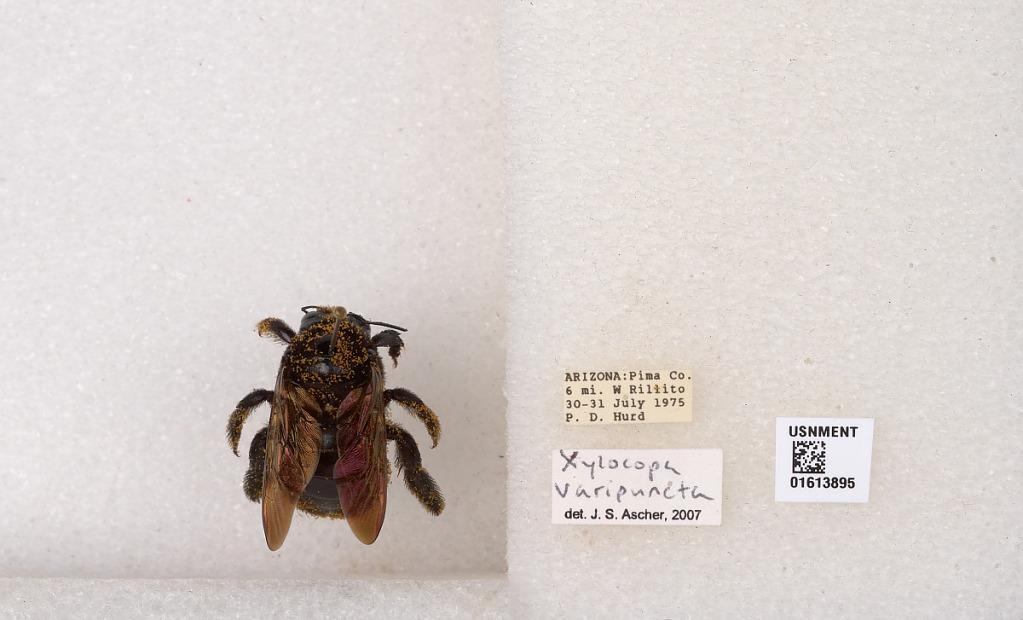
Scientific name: Xylocopa (Neoxylocopa) varipuncta Patton
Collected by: P. Hurd
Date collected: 1975-7-30
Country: United States
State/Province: Arizona
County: Pima
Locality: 6 miles west of Rillito
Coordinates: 32.4148, -111.259
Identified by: Ascher, J. S.